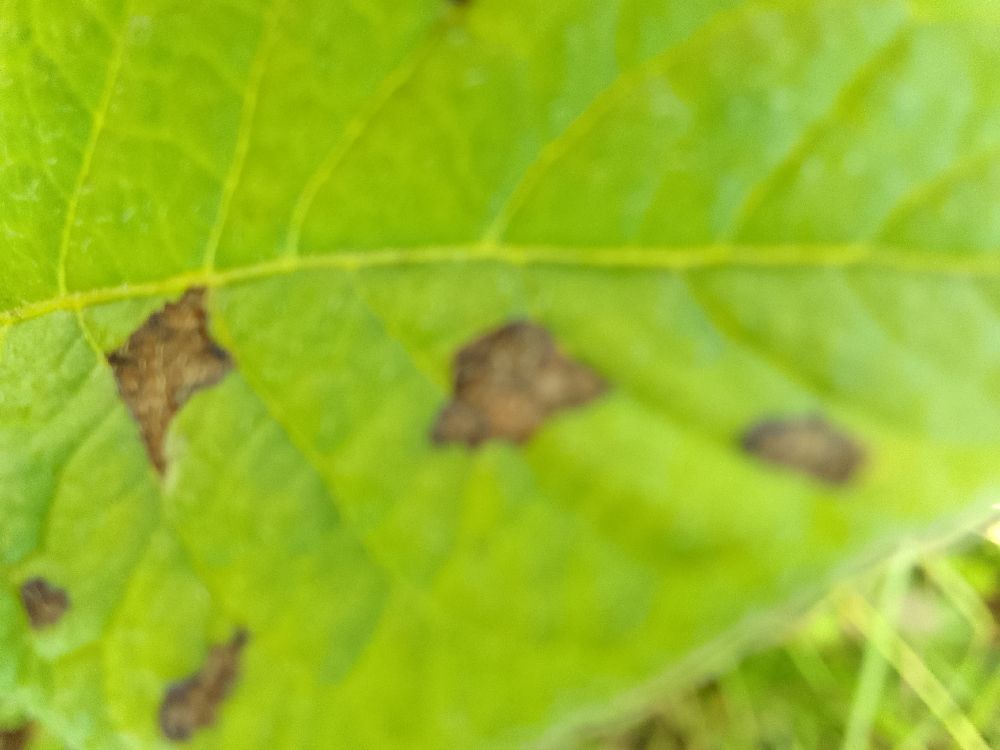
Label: Early blight